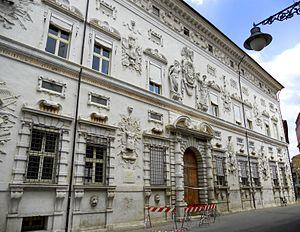
Giovan Battista Aleotti dit « L'Argenta » est un architecte et ingénieur militaire italien.
Le Palazzo Bentivoglio est un palais de la Renaissance tardive situé dans la commune italienne de Ferrare en Émilie-Romagne.